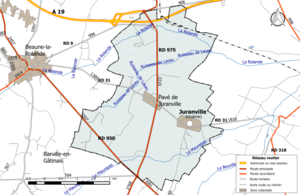
Carte du réseau routier de la commune de fr:Juranville.
Juranville est une commune française, située dans le département du Loiret en région Centre-Val de Loire.